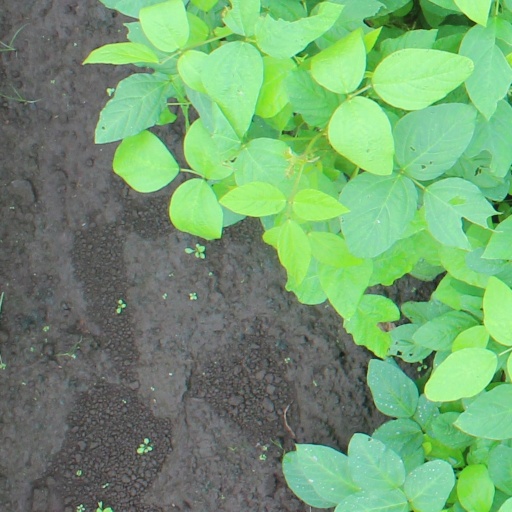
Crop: soybean